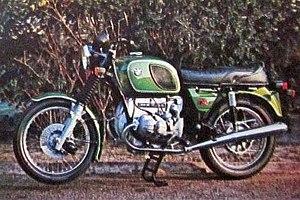
La BMW R 75/5 est une motocyclette produite de 1969 à 1973 par le constructeur allemand BMW. La BMW R 75/5 est propulsée, comme c'est la tradition chez le constructeur de Bavière, par un flat-twin, soit un moteur boxer.